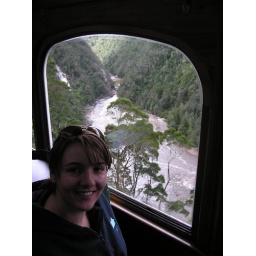
Nay on the train with the King river in the background.